Prandegg Castle

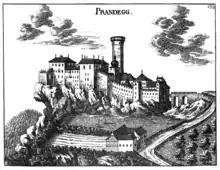
Prandegg Castle, engraving by Georg Matthäus Vischer (1674)

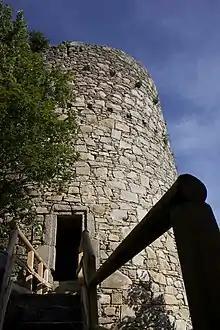
A tower of Prandegg Castle

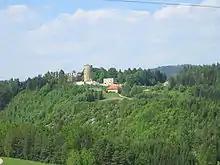
Prandegg Castle and its surrounding area

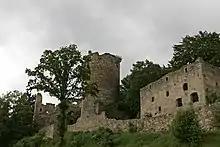
The ruins after renovation and cleaning

Prandegg Castle is a ruined hill castle in Austria, near the village of Schönau im Mühlkreis in the Freistadt District (which lies in the Mühlviertel area of Upper Austria).